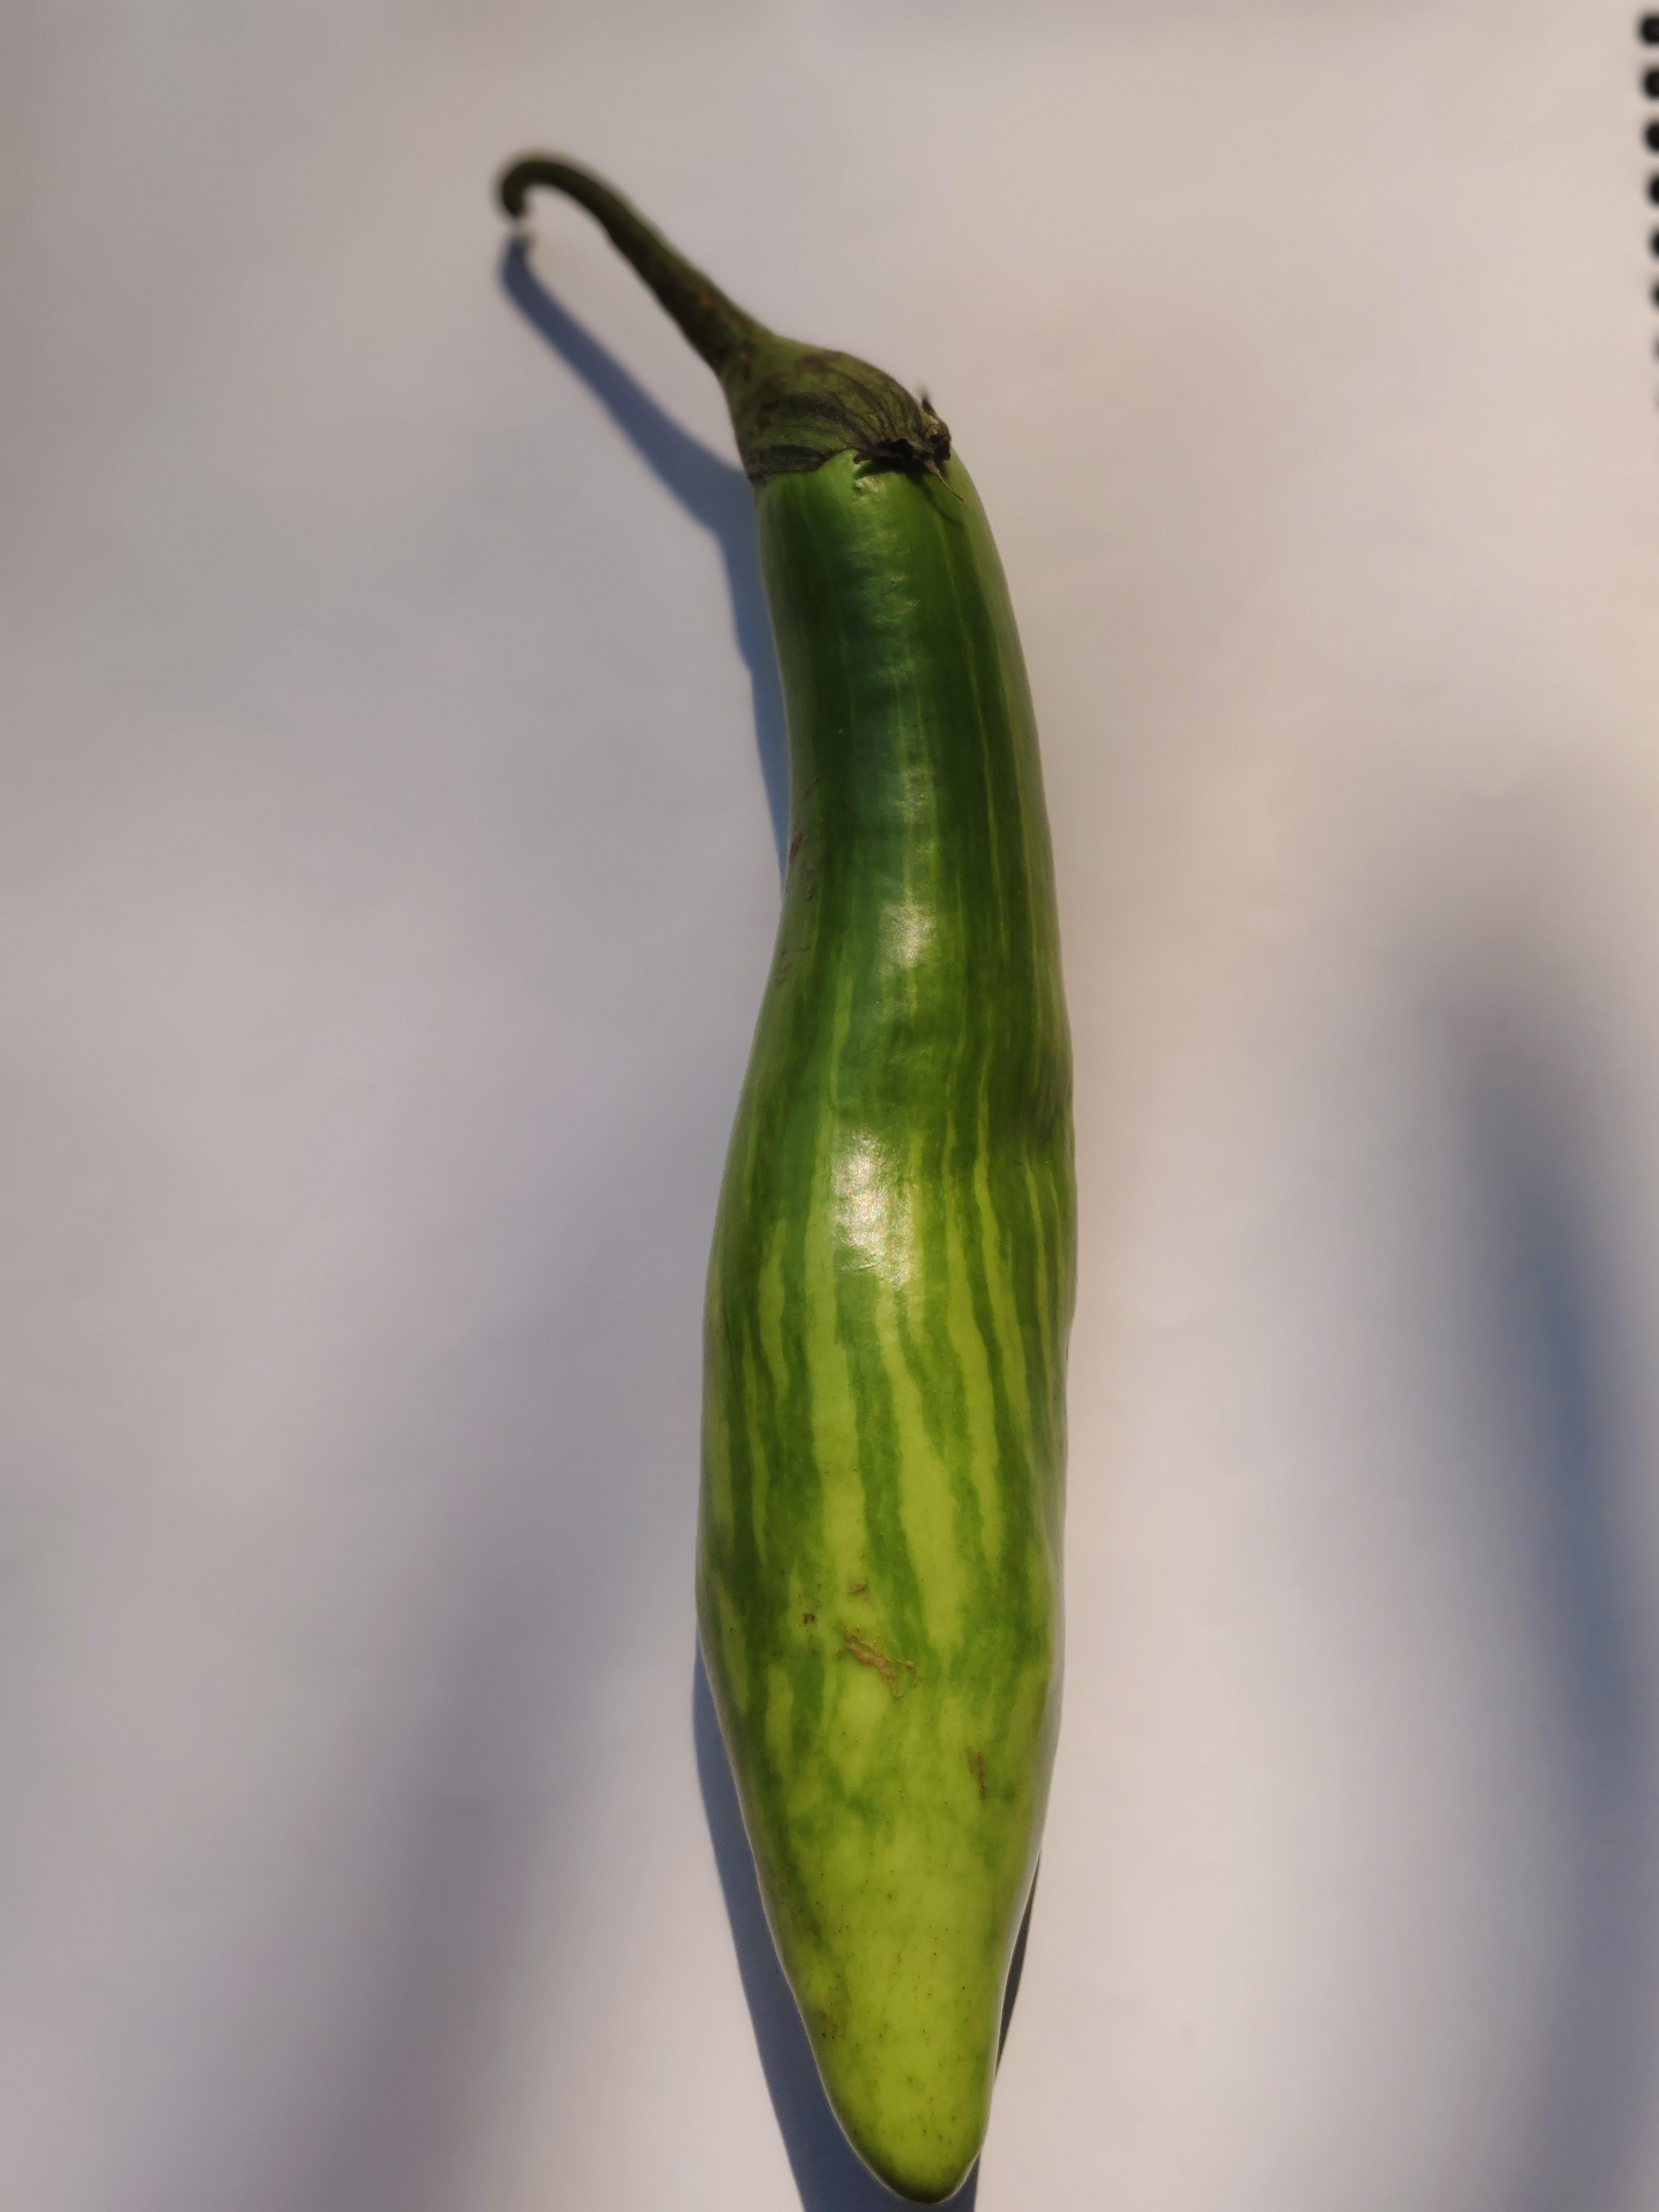
Label: Brinjal